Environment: real
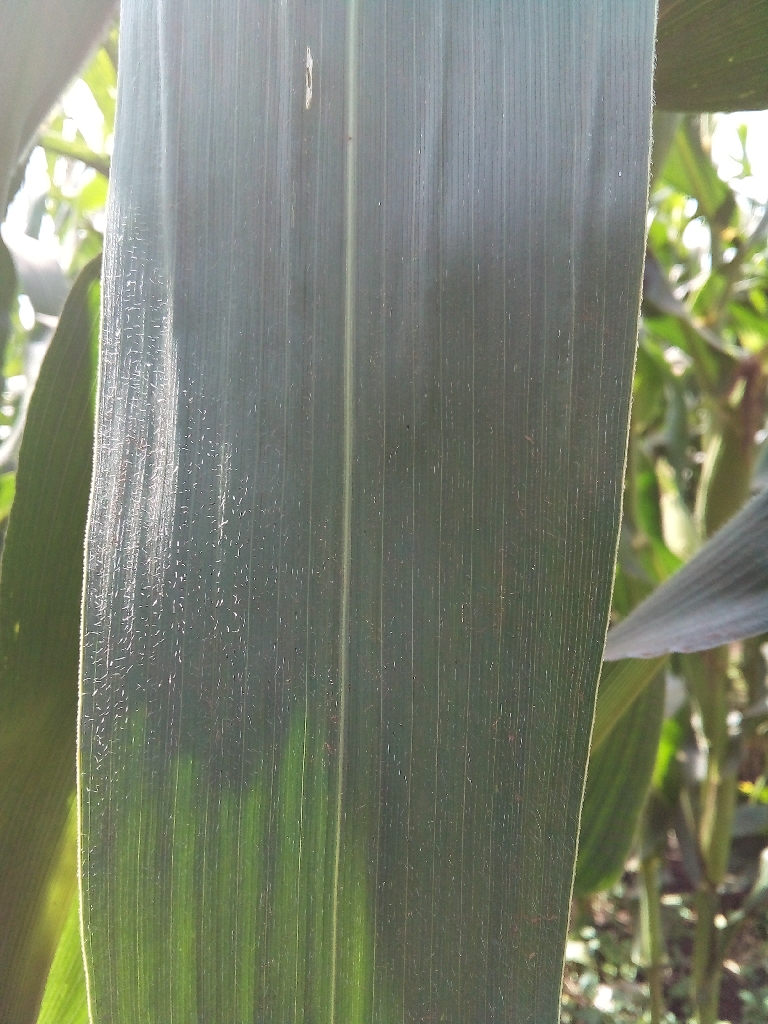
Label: healthy